Coroebus of Elis

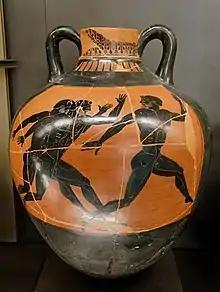
Runners (ca. 500 BC)

Coroebus of Elis ("Kóroibos Ēleîos") was a Greek cook, baker, and athlete from Elis. He is remembered as the winner ("olympioníkes") of the first recorded Olympics, which consisted of a single footrace known as the stade or stadion. He is frequently described as having won the first Olympic Games, but Eusebius and other ancient writers stated that he was simply the first recorded winner, variously placing the first games in the Heroic Age, 27 olympiads before Coroebus, or 13 olympiads before. Coroebus being the earliest winner known to Hippias, his is still reckoned the "1st Olympiad"; following Hippias's dating, his victory is generally placed in the summer of the year 776 . The stadium at Olympia was one stade (600 Greek feet, 630.8 English feet, 192.27 m) long and the competition was still clothed in his time, naked competition beginning with Orsippus around 720 . For winning the race, Coroebus received an olive wreath and was later revered by the people of Elis, his grave still being known in the time of Pausanias.